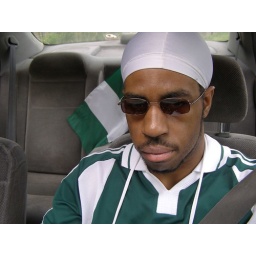
green and white today, also my flag that stays in the car